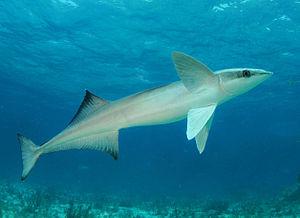
Les Rémoras sont des poissons commensaux qui forment la famille des Echeneidés de l'ordre des Perciformes qui vivent en général dans les eaux chaudes.